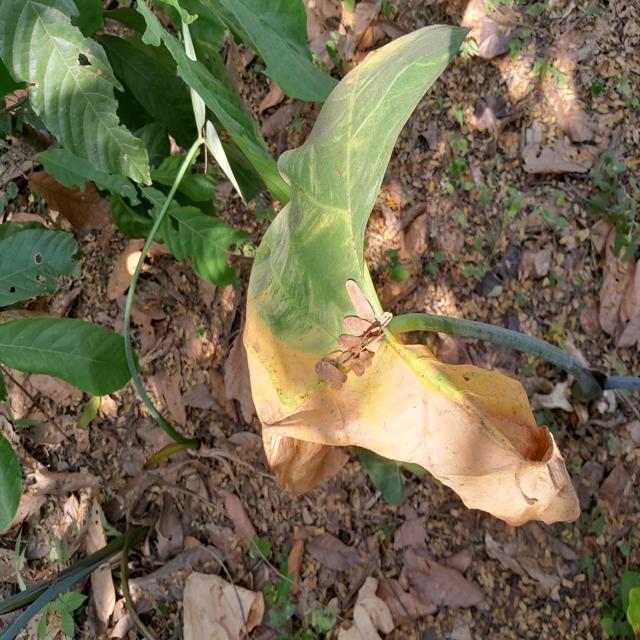
Label: Late_Blight